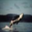
Label: whale